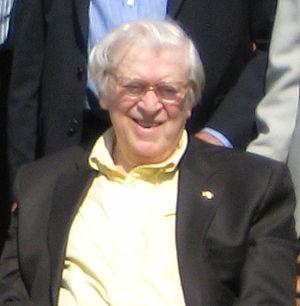
Cette liste comprend une partie des élèves diplômés de la Royal Academy of Dramatic Art.